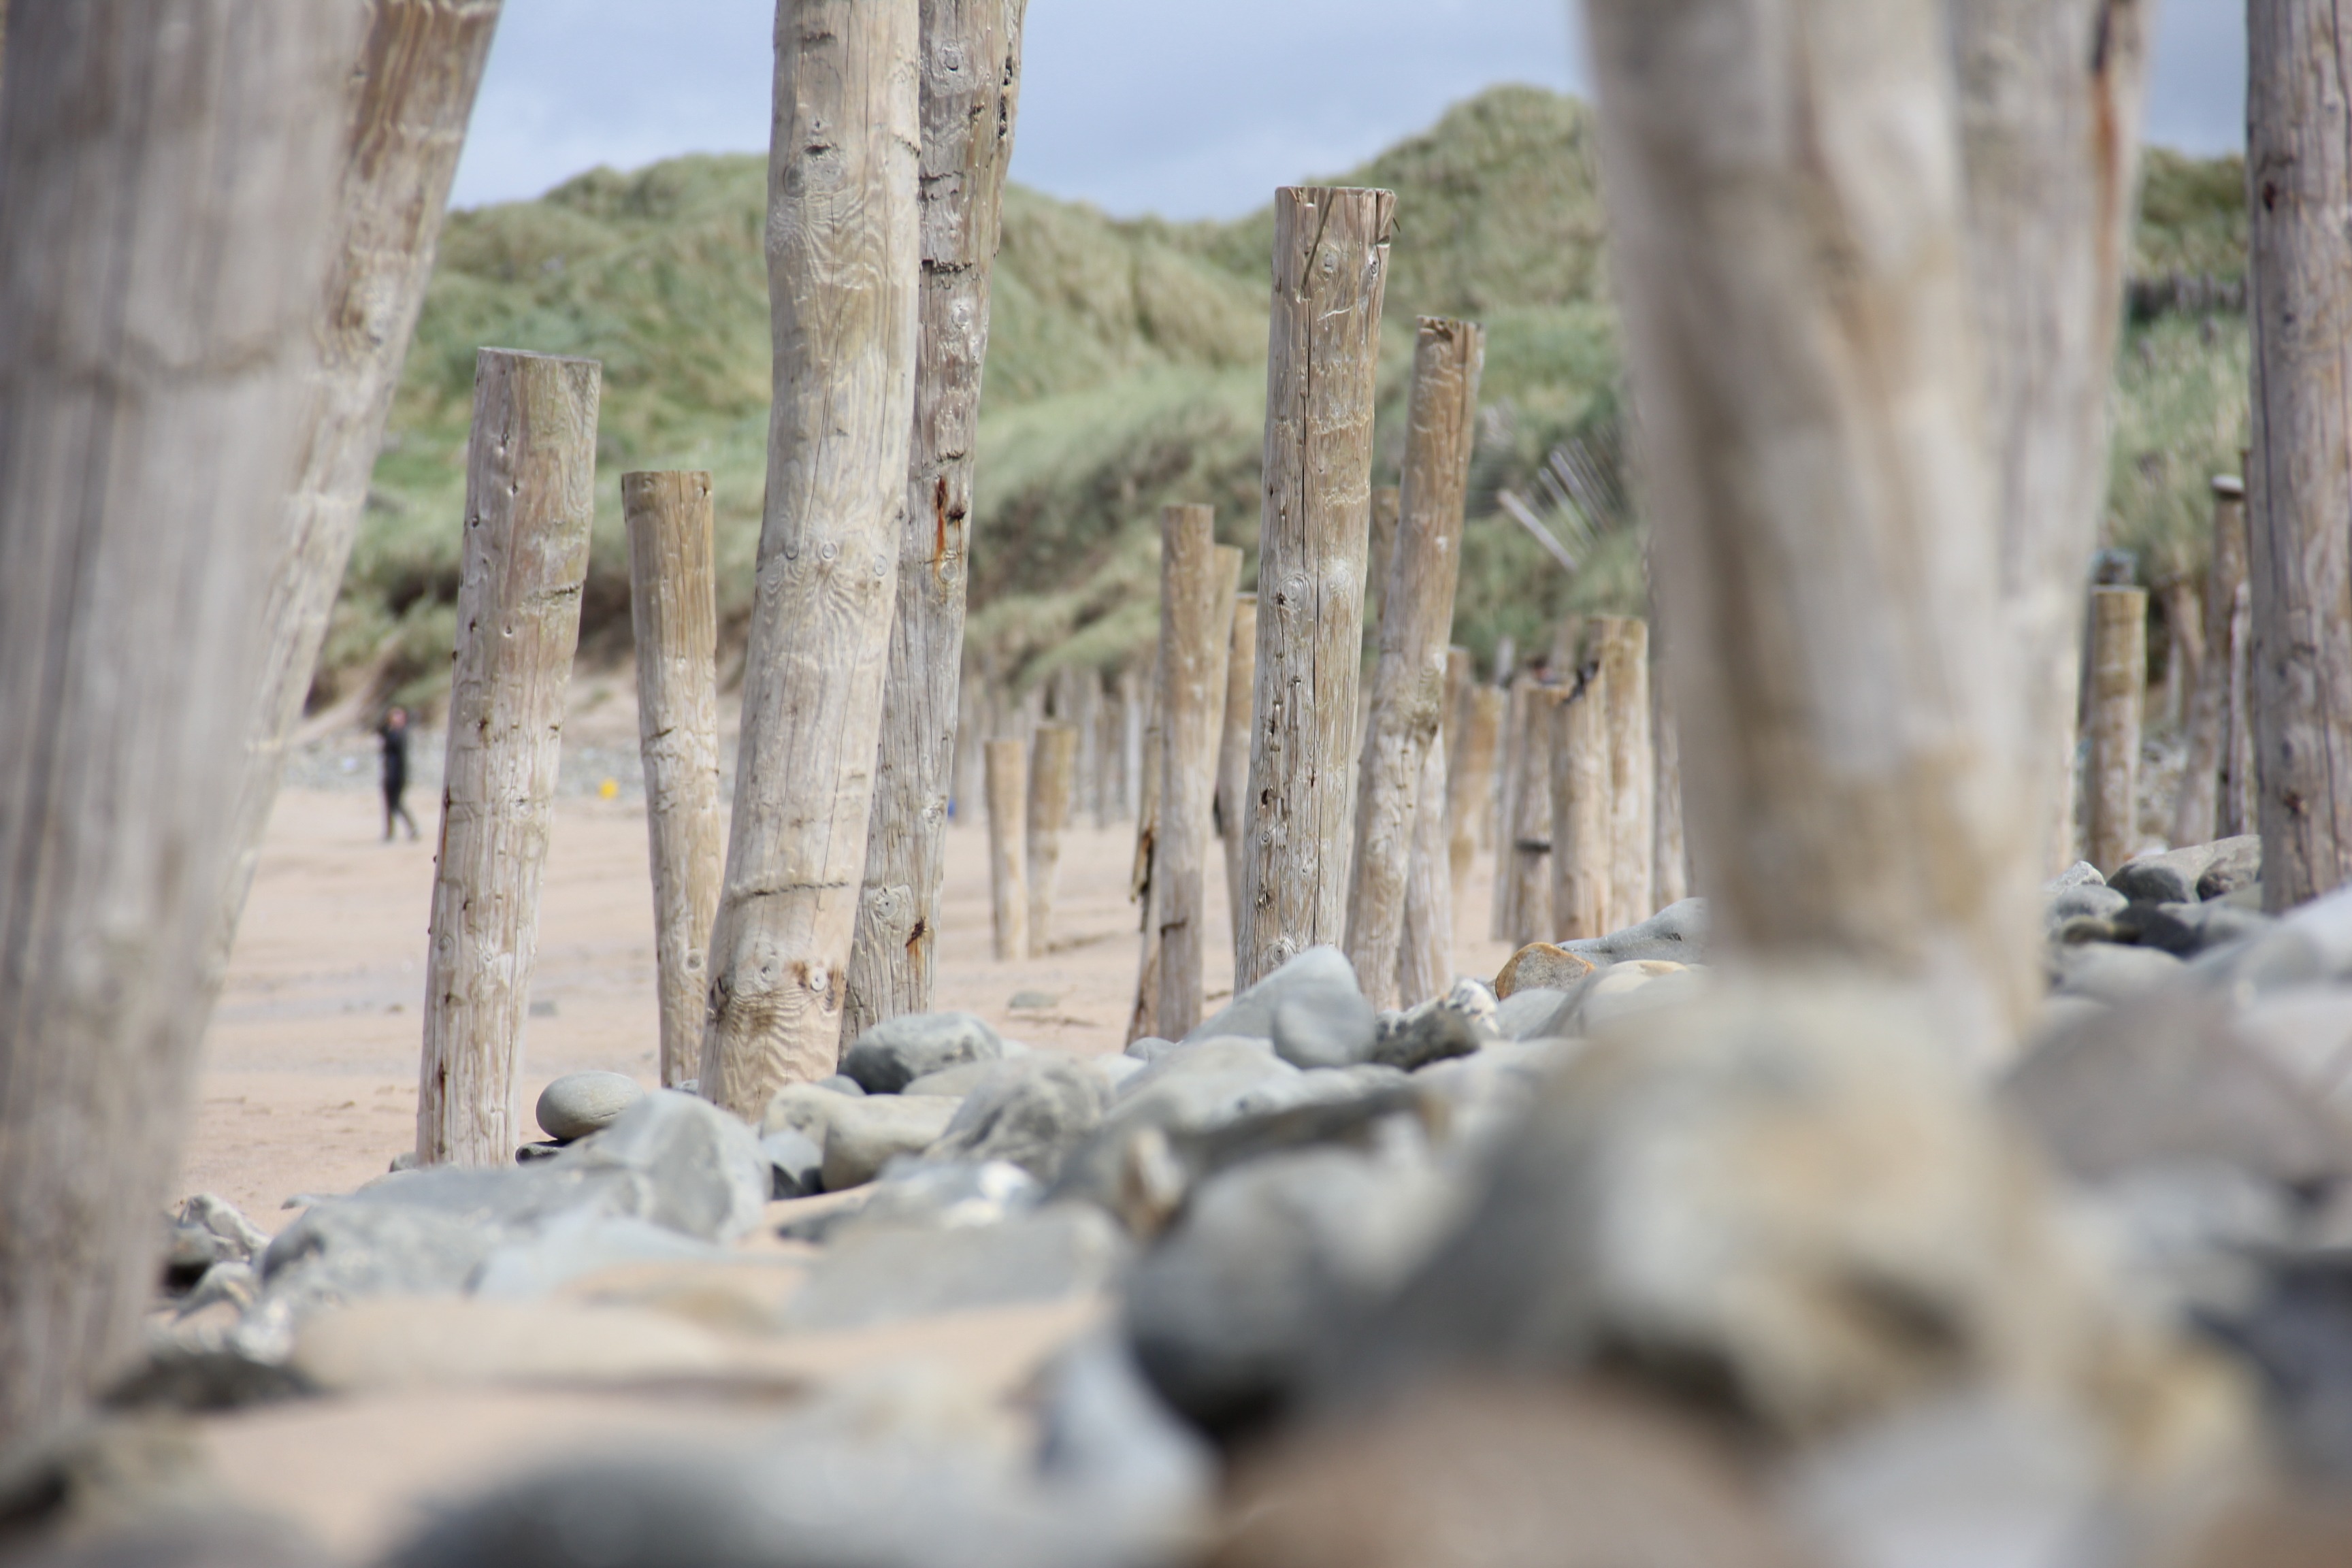
beach, tree, rock, wood, rocks, stones, temple, ruins, ireland, lonely beach, ancient history, doonbeg